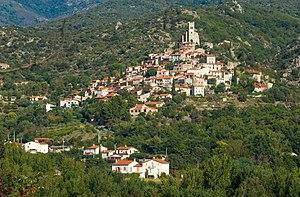
Cet article recense les localités qui adhèrent à l'association Les Plus Beaux Villages de France.